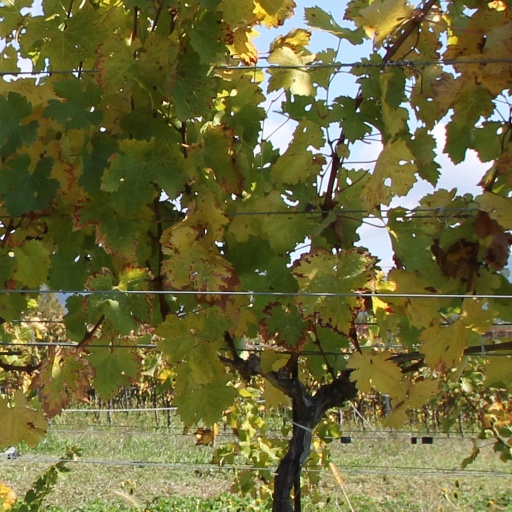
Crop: grape